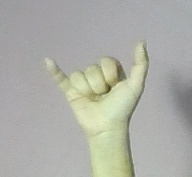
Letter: ya